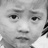
Emotion: sad